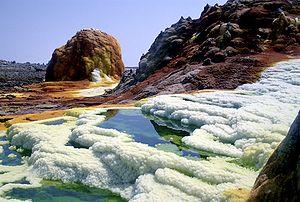
Le rift est-africain est une déchirure d'échelle lithosphérique qui parcourt sur plusieurs milliers de kilomètres la partie orientale de l'Afrique, depuis le golfe de Tadjourah à son extrémité nord, où il se connecte aux deux rifts océaniques du golfe d'Aden et de la mer Rouge. L'EAR a commencé à se développer vers le début du Miocène, il y a 22 à 25 millions d'années. Dans le passé, il était considéré comme faisant partie d'une grande vallée du Grand Rift qui s'étendait vers le nord jusqu'en Asie mineure.
La vallée du Grand Rift est le nom donné en 1894 par l'explorateur écossais John Walter Gregory, après son voyage en Afrique orientale britannique, à un ensemble géologique constitué d'une série de failles et de volcans, situé en Afrique de l'Est.